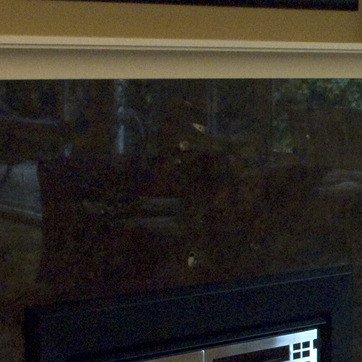
Material: polishedstone